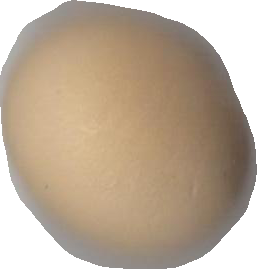
Variety: Grobogan